The Map and the Territory

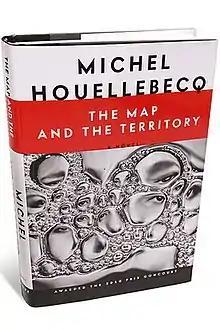
English hardcover edition

The Map and the Territory is a novel by French author Michel Houellebecq. The narrative revolves around a successful artist, and involves a fictional murder of Houellebecq. It was published on 4 September 2010 by Flammarion and received the Prix Goncourt, the most prestigious French literary prize, in 2010. The title is a reference to the map–territory relation.